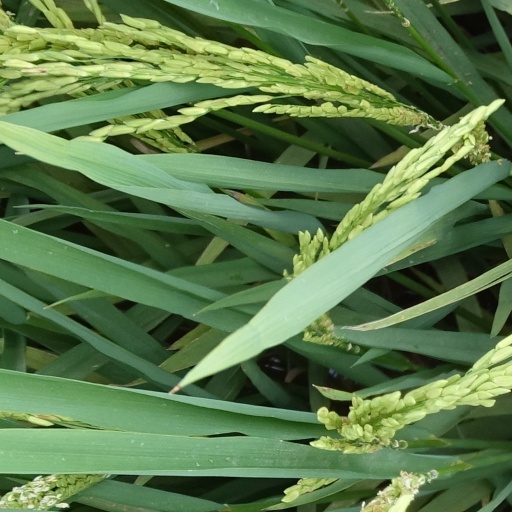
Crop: rice